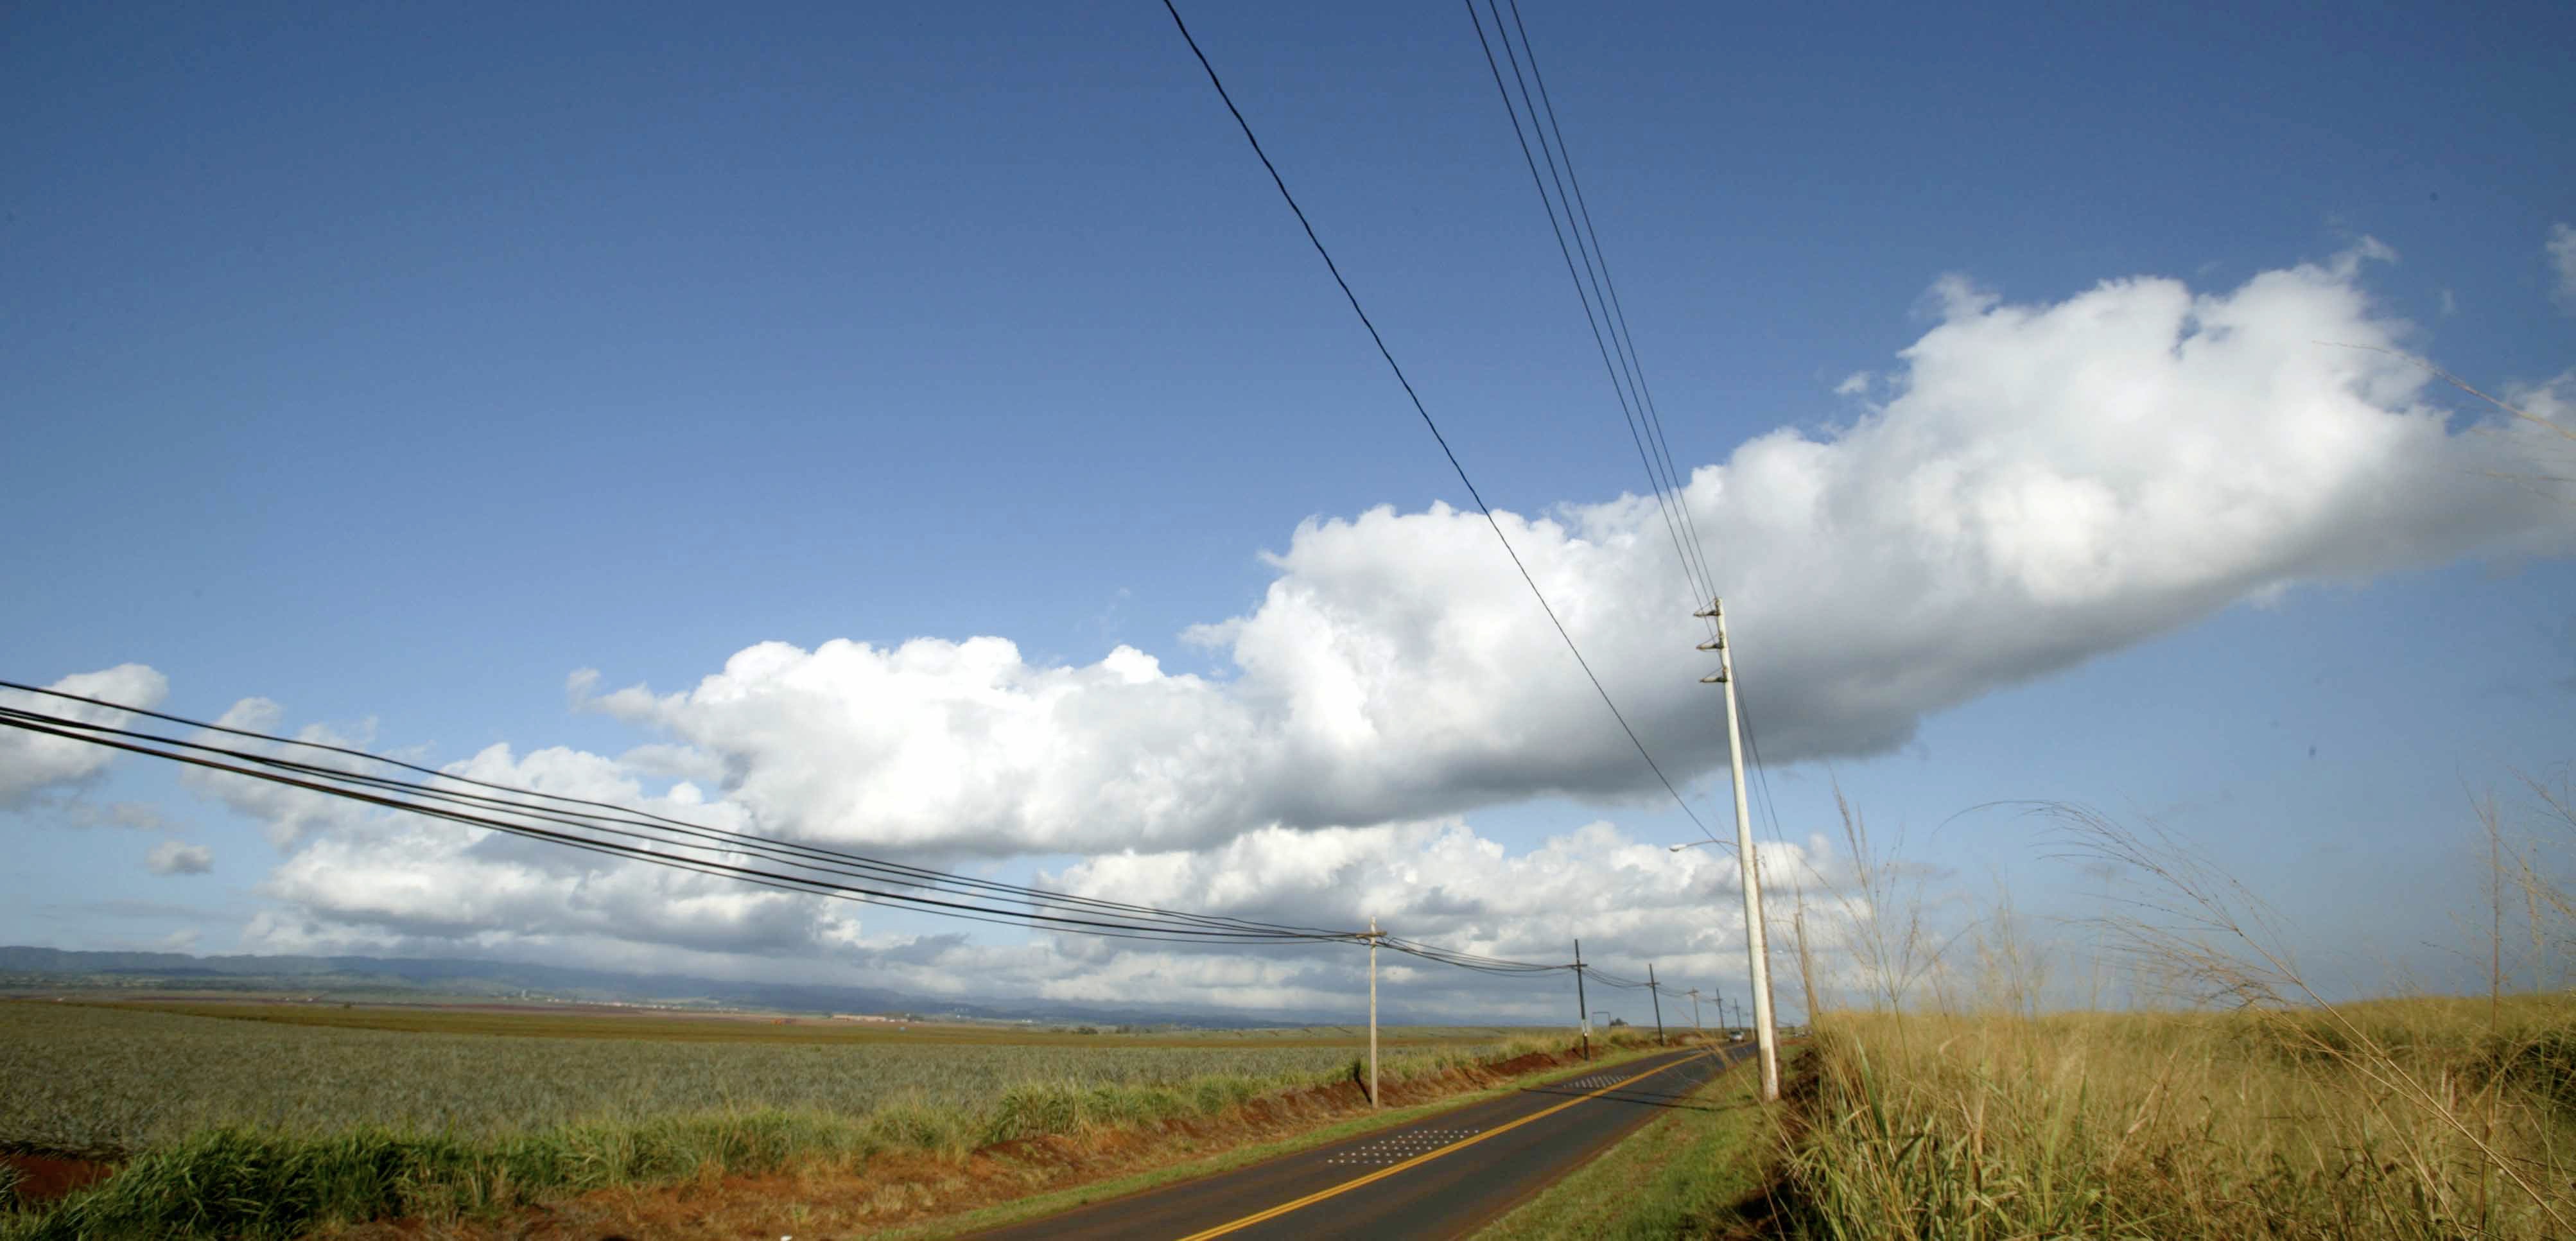
horizon, cloud, sky, track, road, field, prairie, sunlight, highway, wind, line, electricity, rural area, transmission tower, meteorological phenomenon, atmosphere of earth, overhead power line